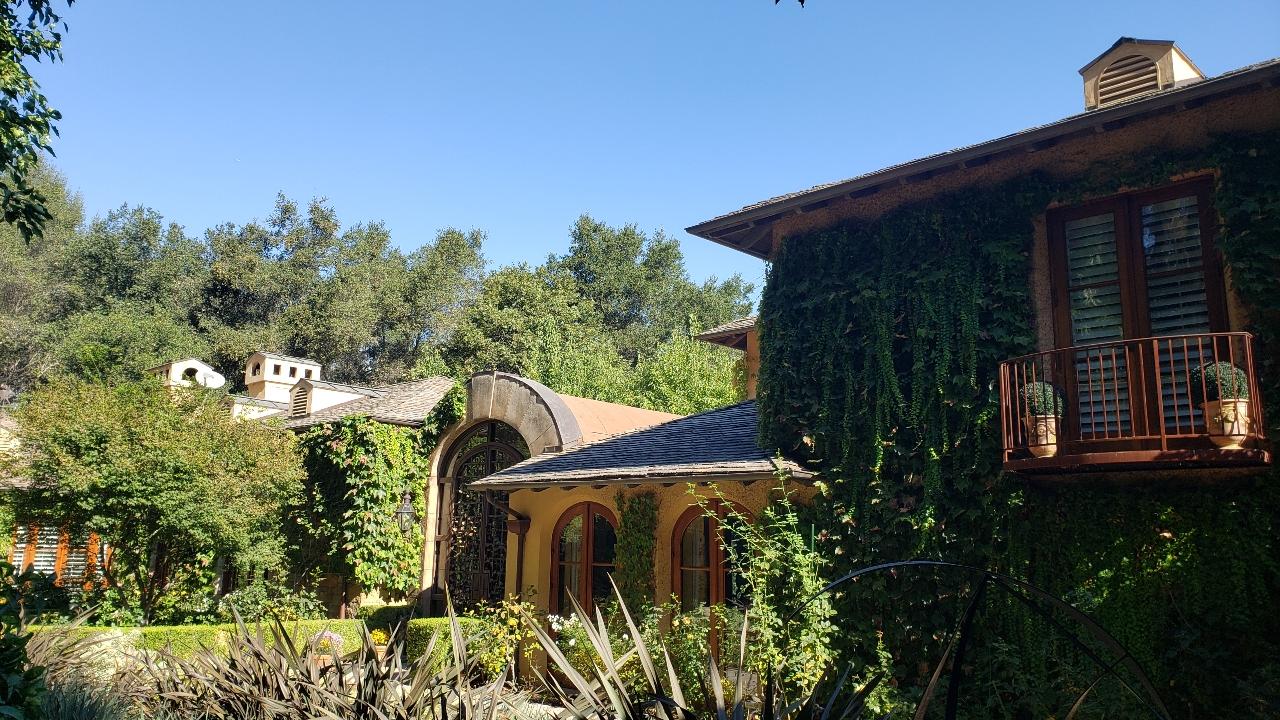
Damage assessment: no_damage